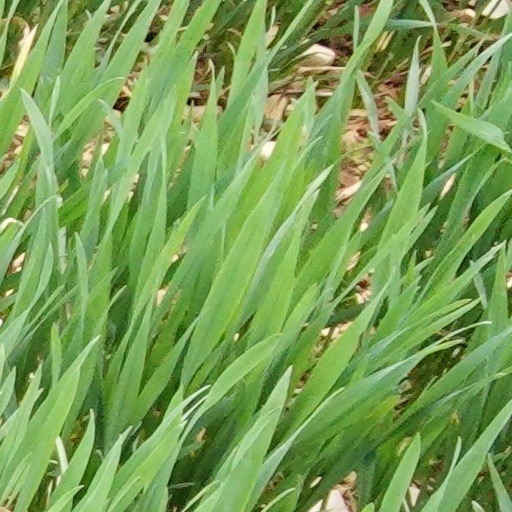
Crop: wheat